Malaysia Federal Route 5

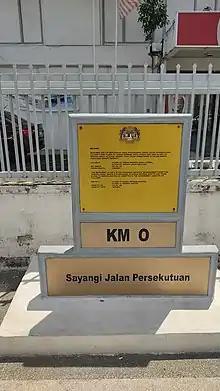
FR5 KM0 Monument in Klang, Selangor

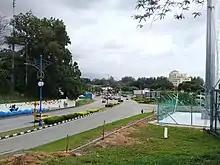
Near Port Dickson, Negeri Sembilan

The Federal Route 5 is one of the three north–south backbone federal highways in Peninsular Malaysia; the other two are the Federal Routes 1 and 3. The FT5 highway is also the shortest among the three backbone federal highways. Generally, the Federal Route 5 runs mostly along the west coast of Peninsular Malaysia.